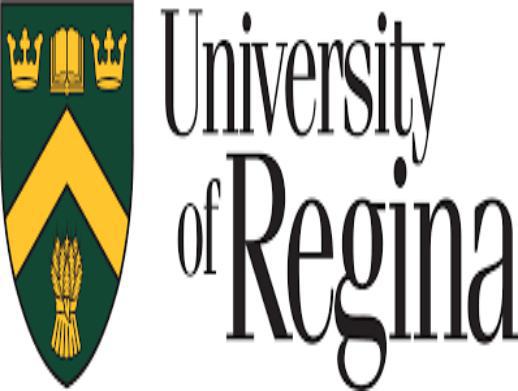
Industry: Clothes